Greendale Secondary School

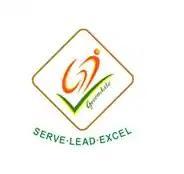
Serve.Lead.Excel

Greendale Secondary School (abbreviation: GDLSS; Simplified Chinese: 绿苑中学; Traditional Chinese: 綠苑中學) is a co-educational secondary school located in Punggol, in between the Meridian LRT station and Coral Edge LRT station, in the north-eastern part of Singapore. The school was found and started in January 2006 and in 2010, Greendale Secondary School represented the North-East district by hosting the launch site for the YOG torch relay in day 3 of the Singapore leg.